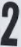
Number: 2